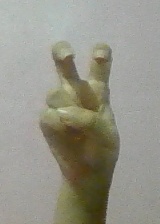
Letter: toot